Stranraer railway station

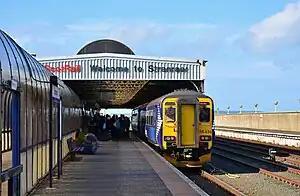
156 434 at Stranraer

Stranraer railway station (formerly known as Stranraer Harbour railway station) is a railway station that serves the town of Stranraer, Dumfries and Galloway, Scotland. The station is 94.5 miles (151 km) southwest of Glasgow and is the terminus of the Glasgow South Western Line. It has two platforms (although only one of these is currently in use) and is staffed on a part-time basis. Stranraer station remains owned by Stena Line and not Network Rail.